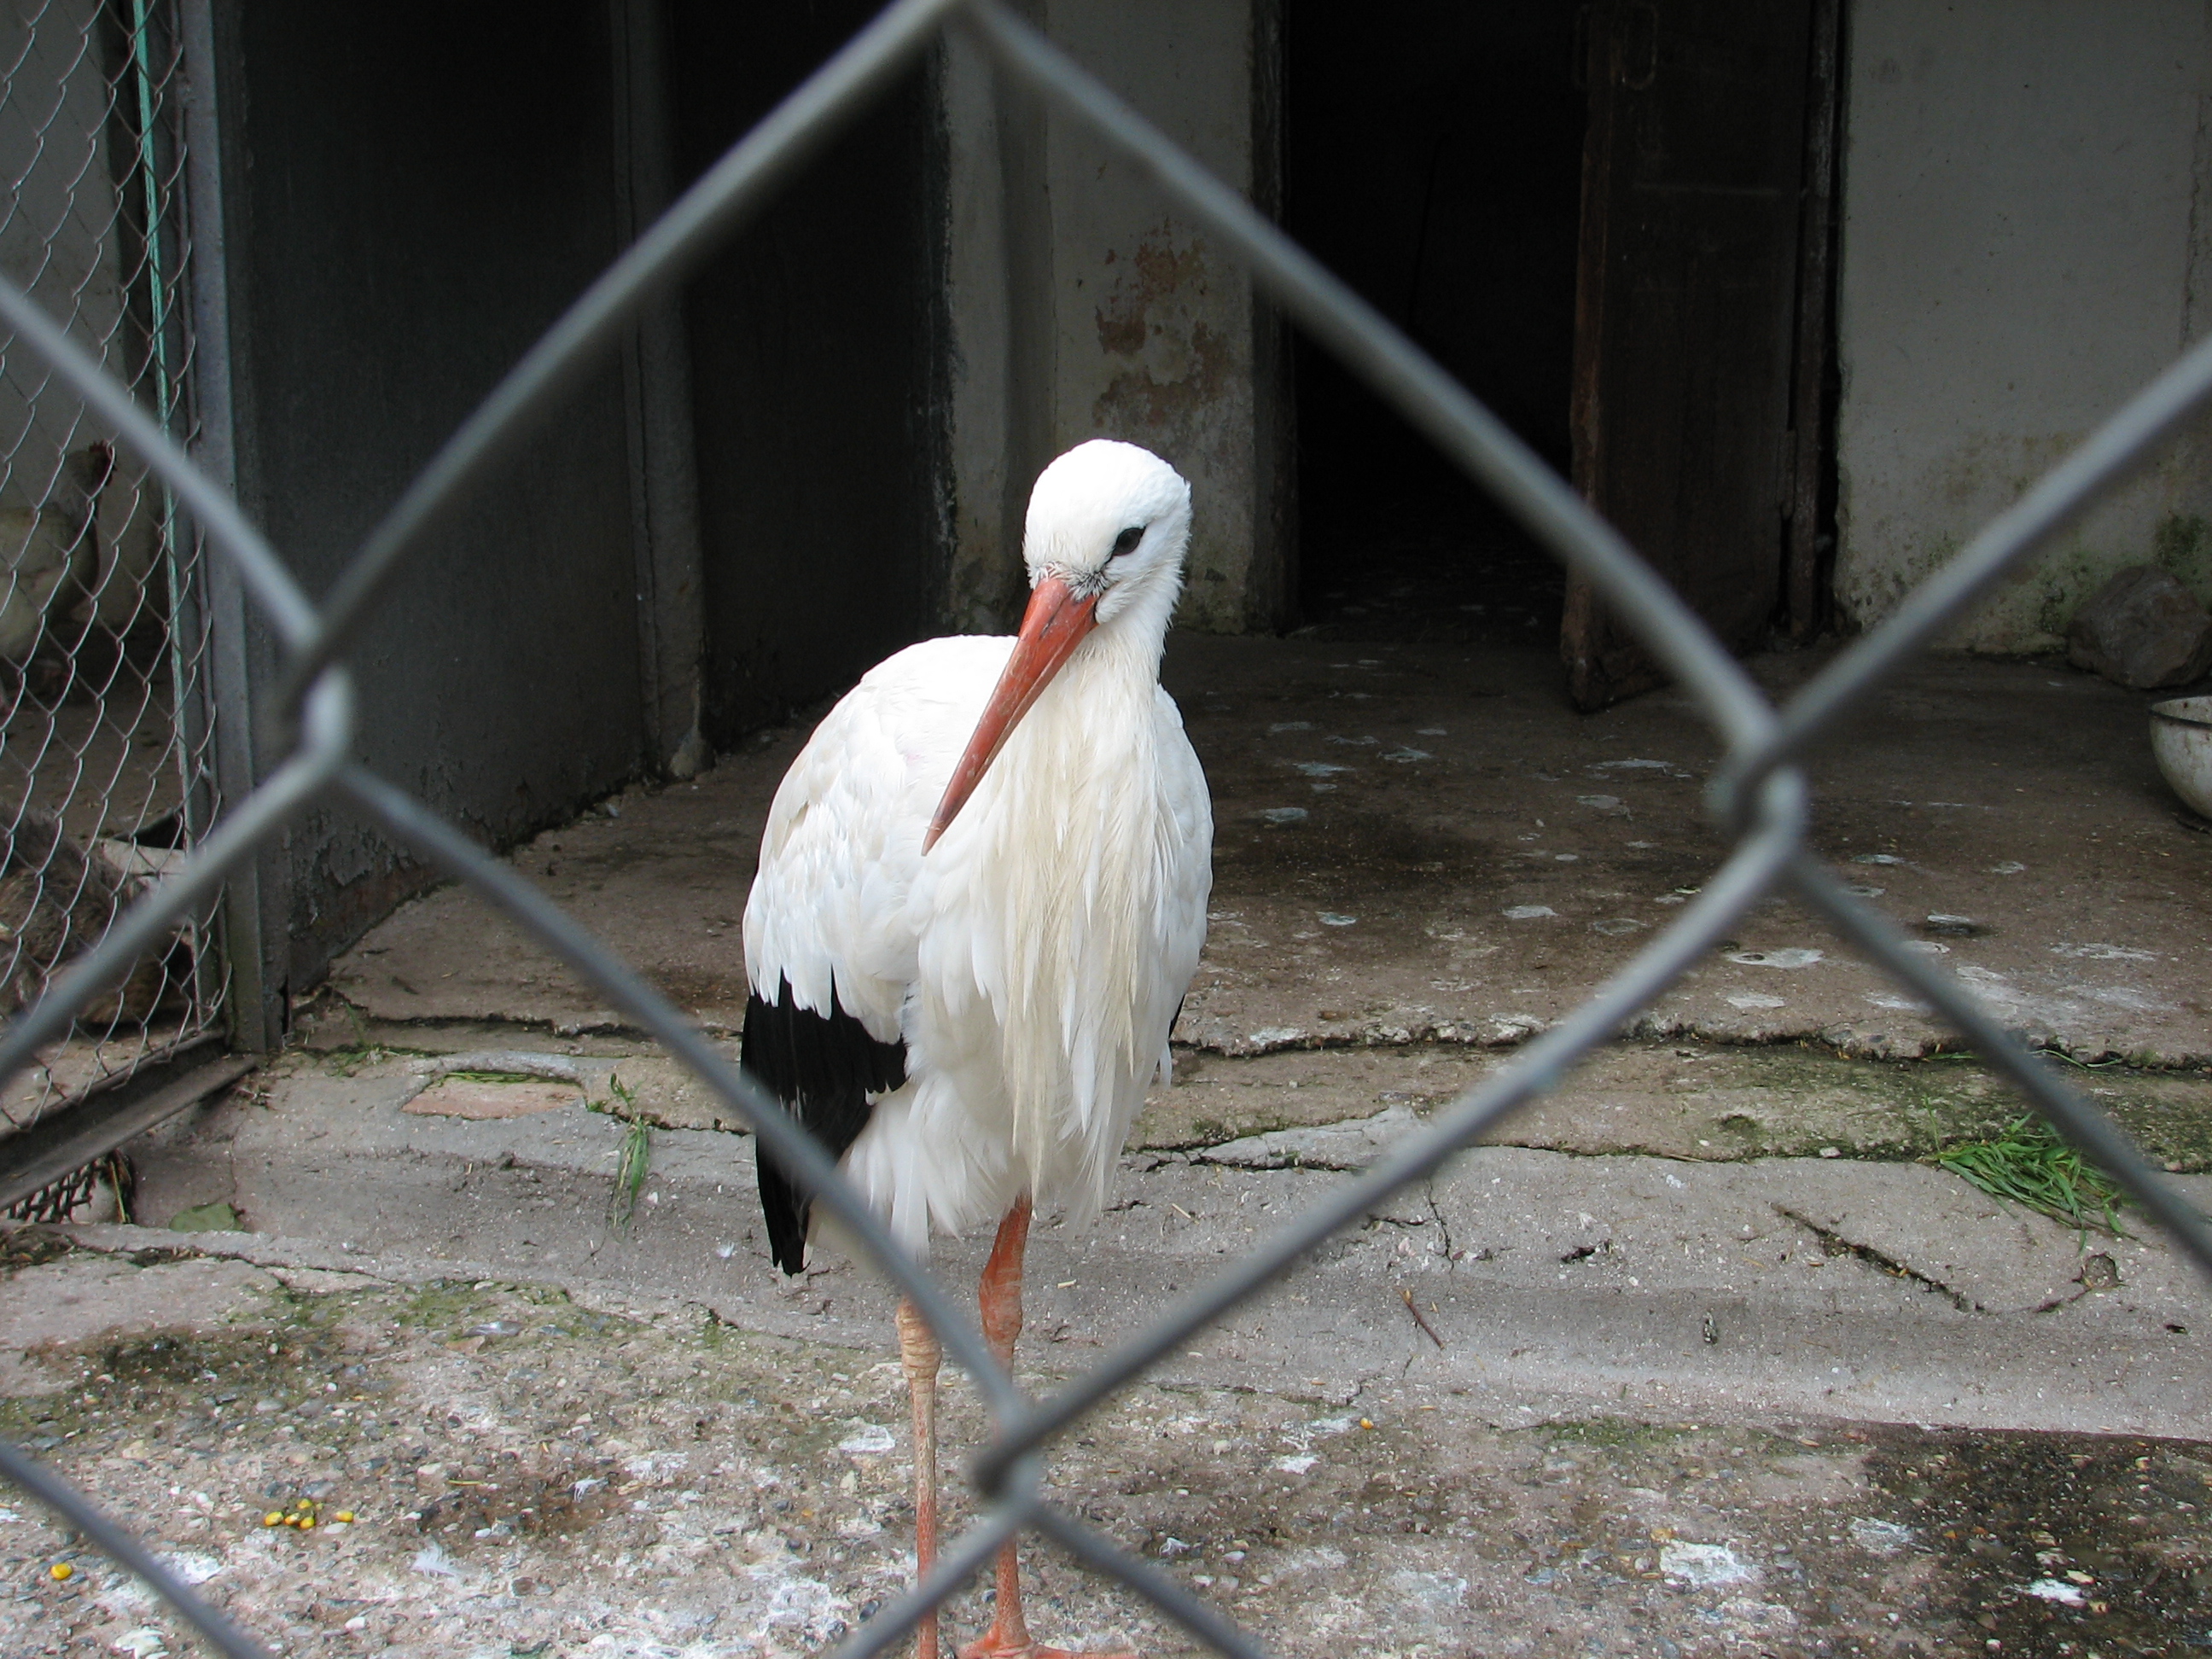
stork, bird, zoo, white, loneliness, vertebrate, beak, ciconiiformes, white stork, feather, crane like bird